Golf at the 1900 Summer Olympics – Women's individual

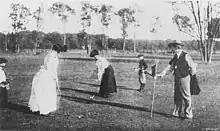
Women's golf at the 1900 Summer Olympics

A women's golf tournament was played at the 1900 Summer Olympics. It was the only time women's golf was featured at the Olympics until 2016. There were 10 competitors from 2 nations (France and the United States) at the event, which was played on 3 October at the Compiègne Club. The event was won by Margaret Abbott of the United States, the first American woman Olympic champion (though she did not realize it, unaware that the golf tournament was part of the Olympics). Despite being Americans, Whittier and Pratt are considered by the IOC to have represented Switzerland and France, respectively. Abbott was in Paris accompanying her mother and studying art. Whittier was an American studying in St. Moritz. Pratt was an American who spent significant time in Europe and competed under the auspices of the (French) Dinard Golf Club.